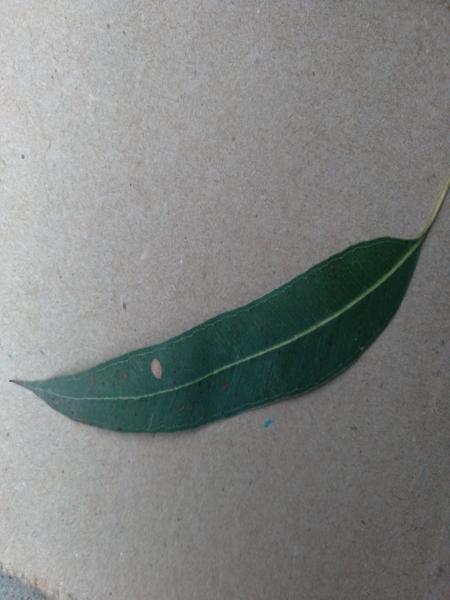
Plant: Eucalyptus